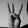
ASL letter: W